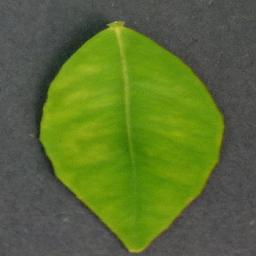
Label: Orange___Haunglongbing_(Citrus_greening)